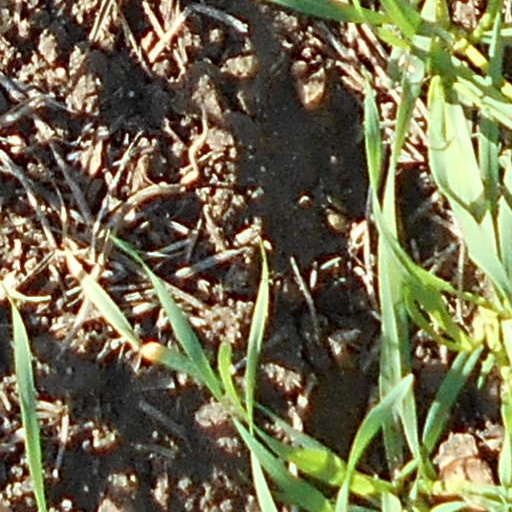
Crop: wheat